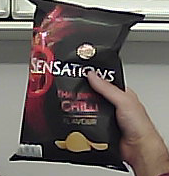
Product: lays_chill